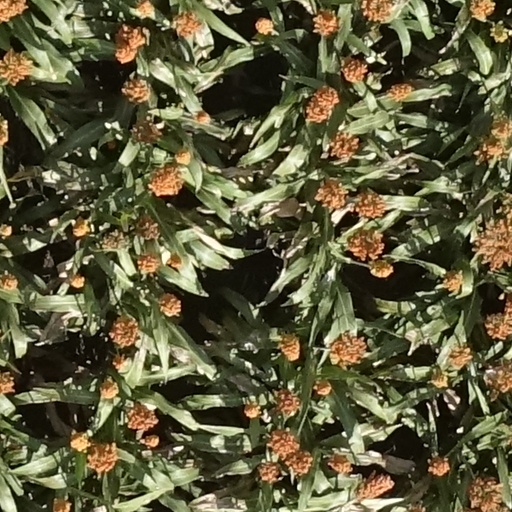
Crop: sorghum